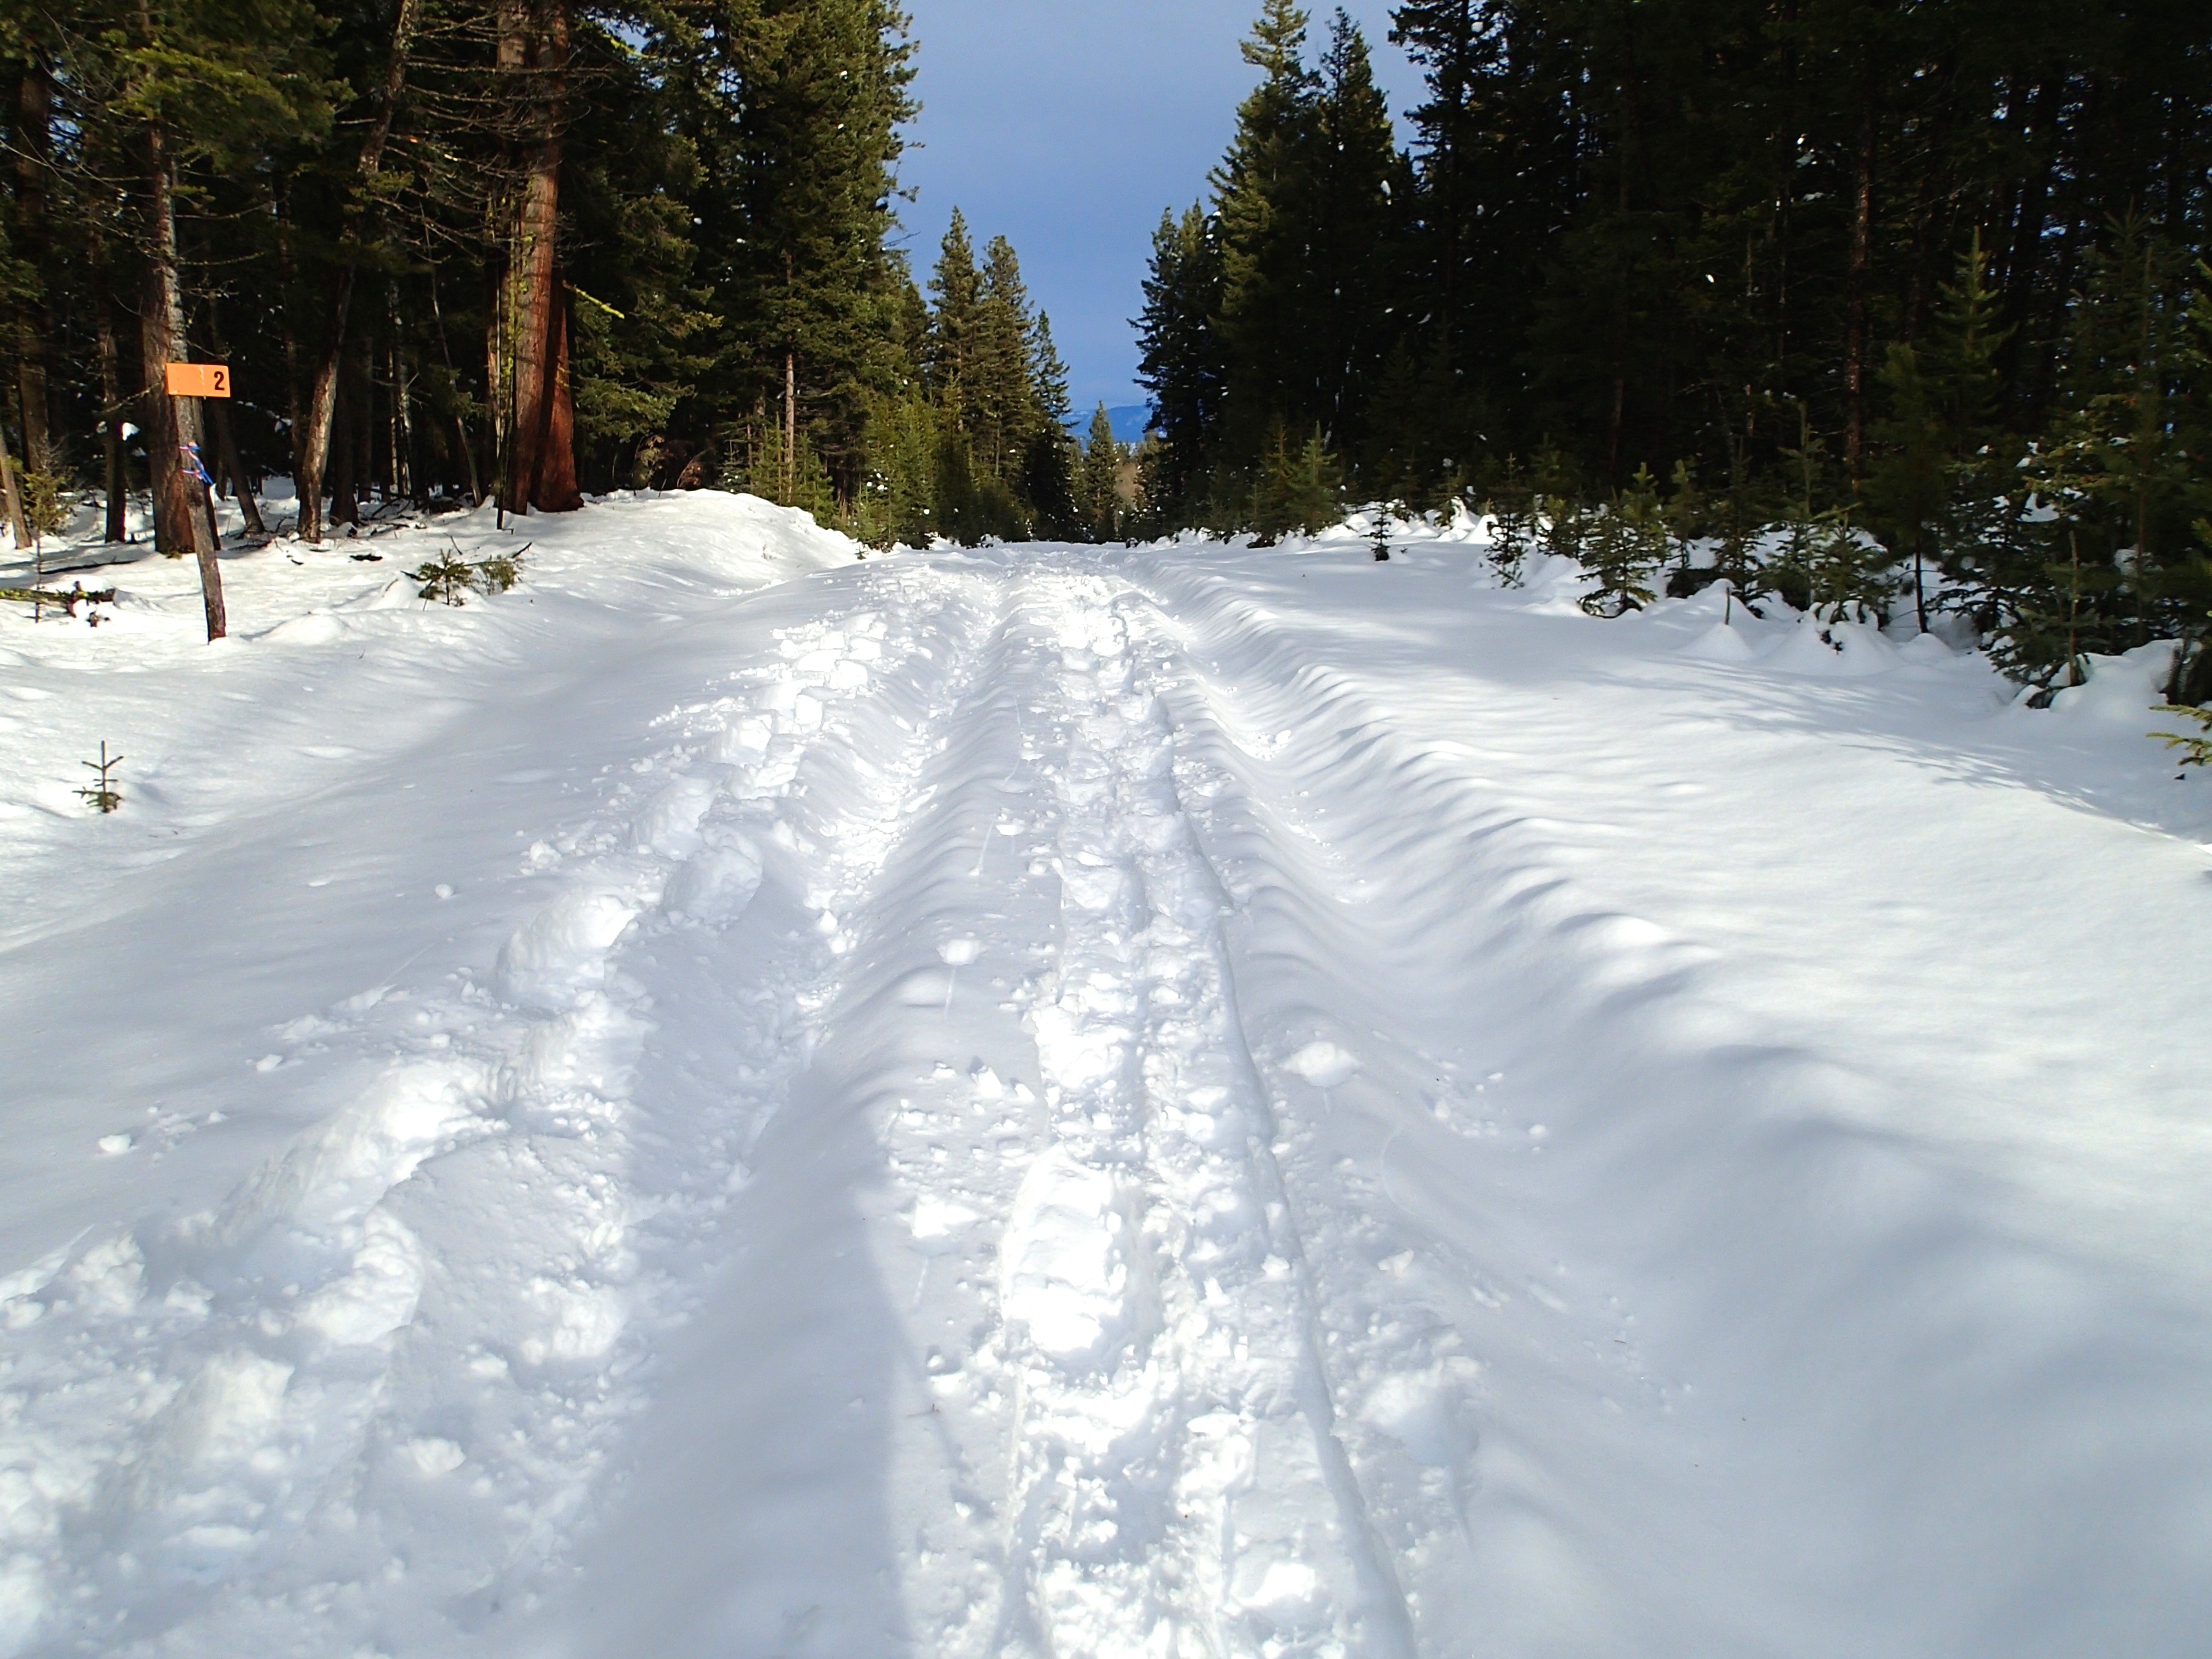
snow, winter, vehicle, weather, season, winter sport, footwear, blizzard, piste, freezing, geological phenomenon